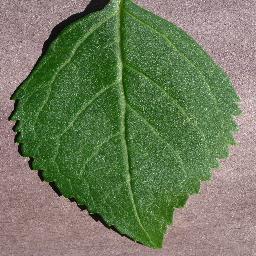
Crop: cherry
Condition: (including_sour)_healthy